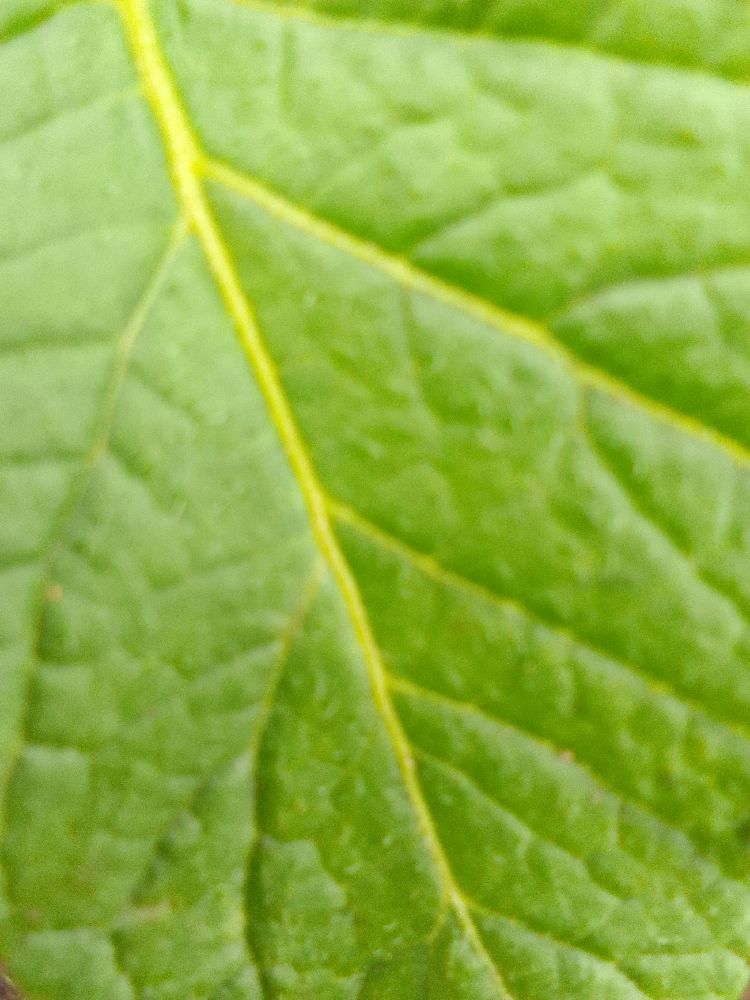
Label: Healthy